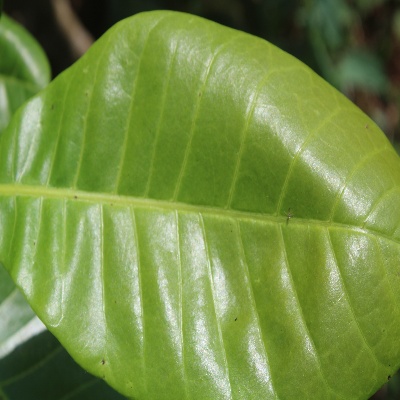
Crop: Cashew
Condition: anthracnose